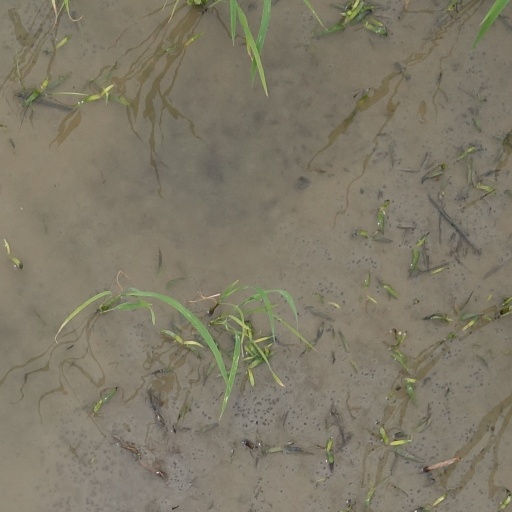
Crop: rice